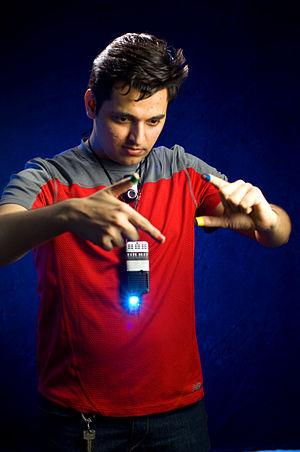
Pranav Mistry, né le 28 octobre 1981 à Palanpur, dans le nord du Gujarat en Inde, est un chercheur ingénieur, inventeur et designer indien.